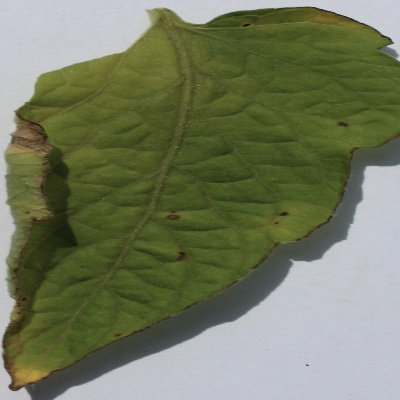
Crop: Tomato
Condition: septoria leaf spot